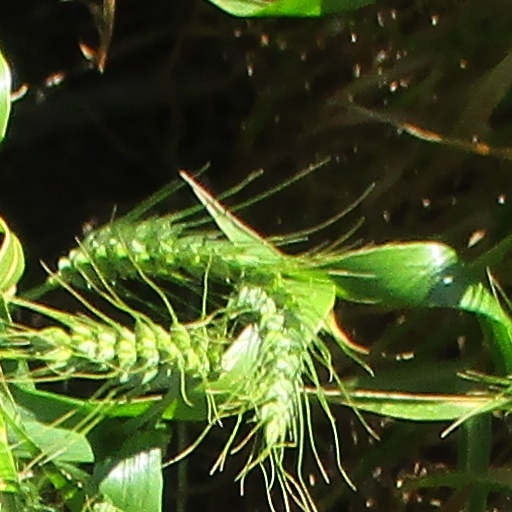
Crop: wheat